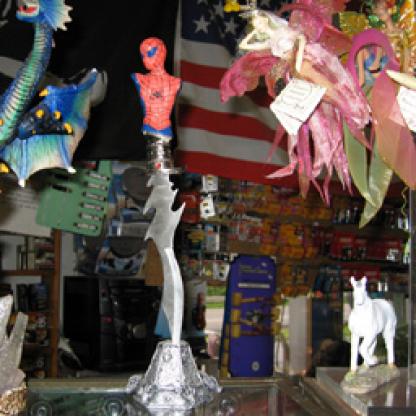
Scene: Indoor